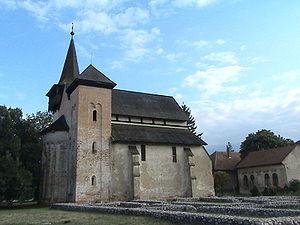
Boldva est un village et une commune du comitat de Borsod-Abaúj-Zemplén en Hongrie.